Our Lady of Europe

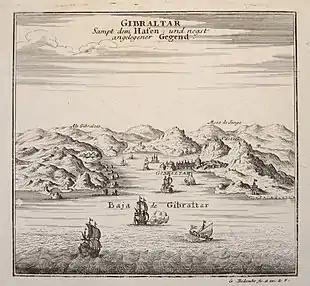
Gibraltar c. 1704. The Shrine of Our Lady of Europe can be seen in the foreground on the right-hand side.

In 1704, during the War of the Spanish Succession, Anglo-Dutch troops captured Gibraltar. The shrine, as most other Catholic places of worship was desecrated and was taken over for military use. The shrine was looted and the statue of the Virgin and Child was broken and its remains thrown out to sea. As the statue was carved from wood, the pieces were recovered by a fisherman who found them floating in the Bay of Gibraltar and later delivered them to Juan Romero de Figueroa, the priest in charge at the Church of St. Mary the Crowned and St. Bernard, who took the pieces of the statue to Algeciras for safekeeping. They were placed in the Chapel of St. Bernard, which was then dedicated to Our Lady of Europe and named.